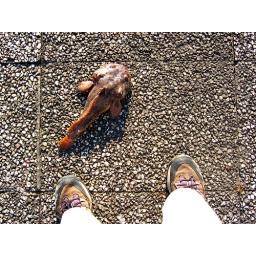
taking a walk by the river one day and I found this fellow &amp;quot;like a fish out of water&amp;quot;!